Howard Springs, Northern Territory

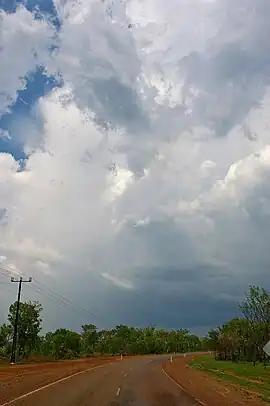

Howard Springs is a locality in the Northern Territory. It is located SE of the Darwin CBD in the local government area of Litchfield Municipality. The suburb is mostly a rural area, but has been experiencing strong growth in population and development.